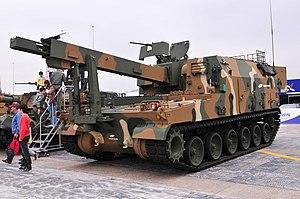
Le K9 Thunder est un obusier autopropulsé de calibre 155 mm des forces armées de la République de Corée. Il est conçu et fabriqué par la société d'armement sud-coréenne Samsung Techwin, une filiale du groupe Samsung.